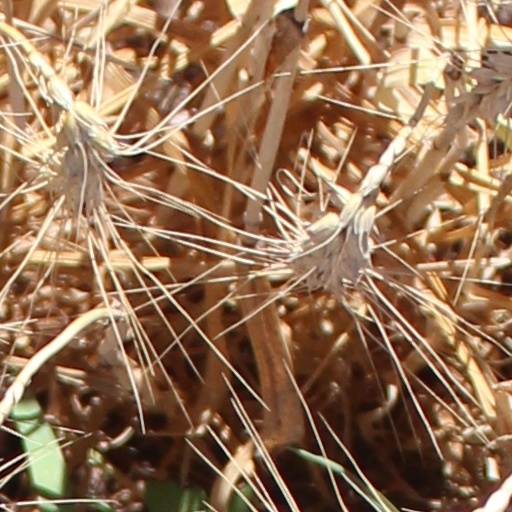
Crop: wheat